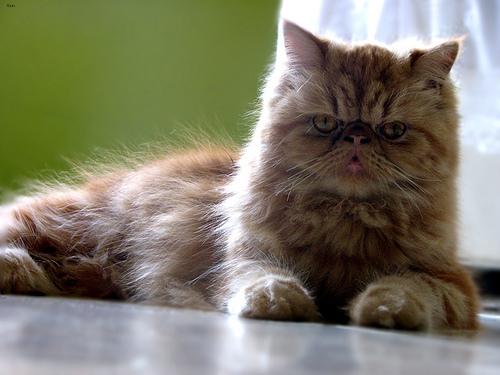
Breed: Persian